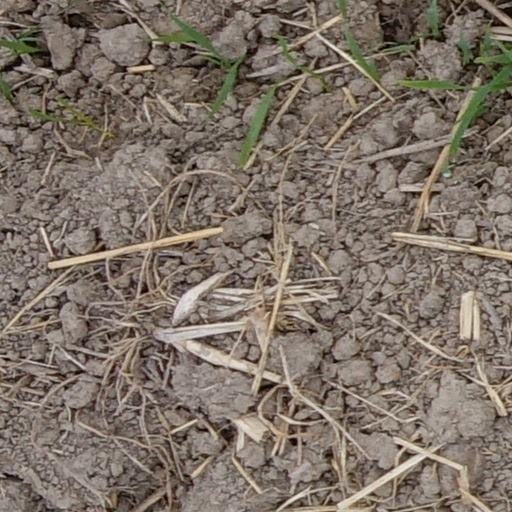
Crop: wheat